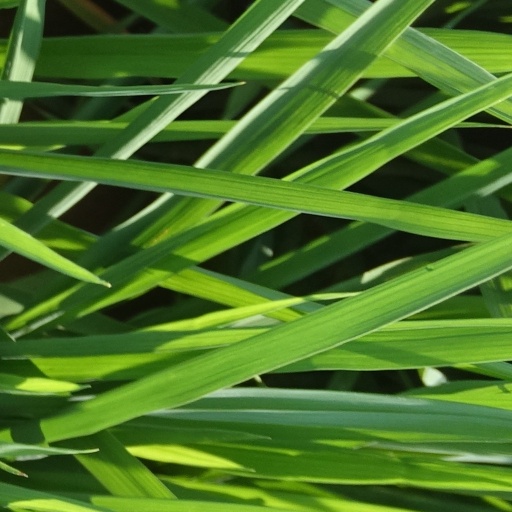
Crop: rice